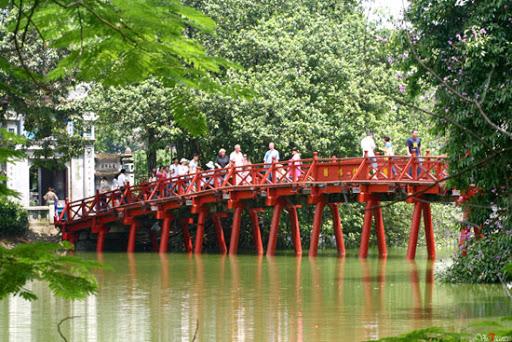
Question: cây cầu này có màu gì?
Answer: màu đỏ